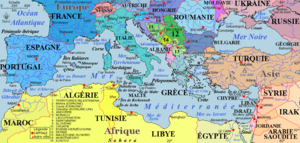
Ci-dessous se dresse une liste des ports de la mer Méditerranée, classés d'après leur position. Cet article utilise la définition géomorphologique et économique de la Méditerranée, qui inclut les mers Adriatique et Noire, et non la définition climatique et biogéographique, qui les exclut.
La mer Noire est située entre l’Europe, le Caucase et l’Anatolie. Principalement alimentée par le Danube, le Dniepr et le Don, elle est issue de la fermeture d’une mer océanique ancienne, l'océan ou mer Paratéthys. Elle est bordée au nord par la steppe pontique, en Crimée, à l’est et au sud par des chaînes issues de l’orogénèse himalayo-alpine : respectivement monts de Crimée, Caucase et chaîne pontique. Les pays riverains sont : l’Ukraine au nord-ouest, la Russie au nord-est, la Géorgie à l’est, la Turquie au sud, la Bulgarie et la Roumanie à l’ouest. Large d'environ 1 150 km d’ouest en est et de 600 km du nord au sud, elle s’étend sur une superficie de 413 000 km². L'adjectif correspondant est « pontique », qui vient du nom antique de cette mer, le Pont-Euxin.
Cet article est une liste des pays et régions riveraines de la mer Méditerranée. Les régions et pays sont ordonnés dans le sens des aiguilles d'une montre.
La mer Méditerranée est une mer intercontinentale presque entièrement fermée, bordée par les côtes d'Europe du sud, d’Afrique du Nord et d’Asie de l'Ouest, depuis le détroit de Gibraltar à l'ouest aux entrées des Dardanelles et du canal de Suez à l'est. Elle s’étend sur une superficie d’environ 2,5 millions de kilomètres carrés. Son ouverture vers l’océan Atlantique par le détroit de Gibraltar est large de 14 kilomètres.